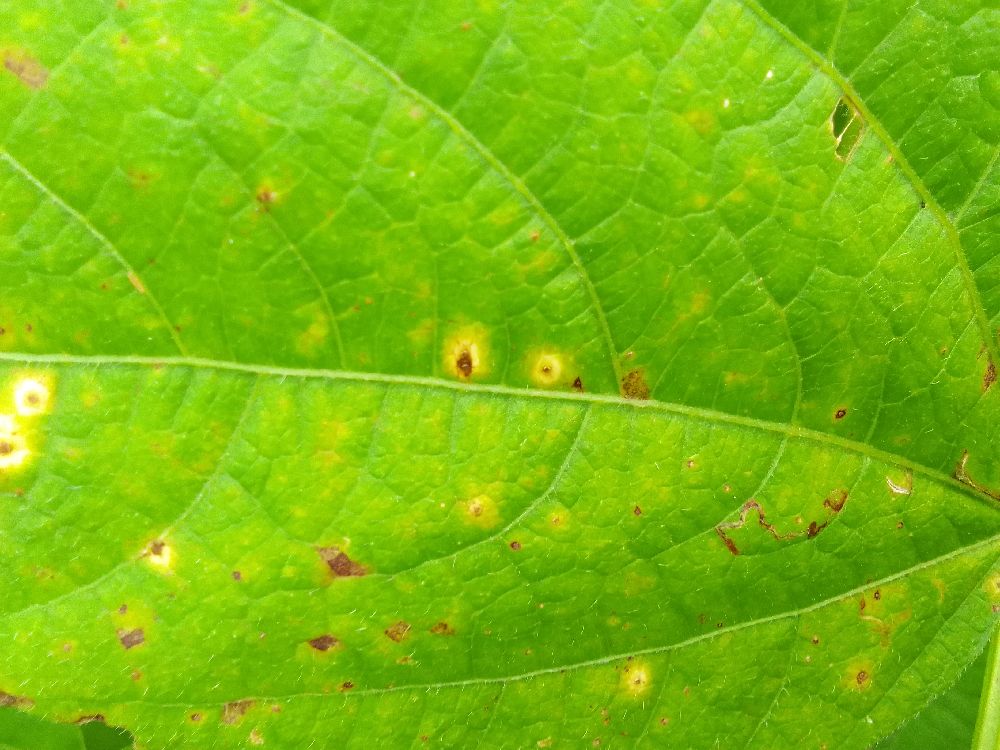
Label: rust